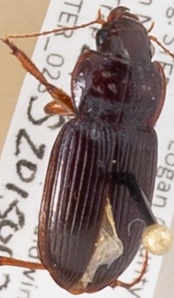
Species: Amara carinata
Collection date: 2015-06-29
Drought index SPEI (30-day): -0.1
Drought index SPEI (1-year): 1.45
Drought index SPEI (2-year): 1.69